Gabriela (1950 film)

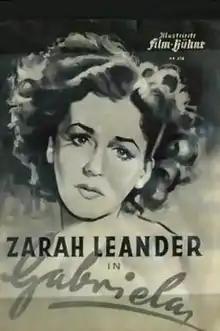
German film poster

Gabriela is a 1950 West German musical drama film directed by Géza von Cziffra and starring Zarah Leander, Carl Raddatz, and Vera Molnar. It was Leander's comeback film after a seven-year absence from filmmaking. In 1943 when the Nazi leadership had demanded she take German citizenship, she had broken her contract with UFA and returned to her native Sweden. In the immediate post-war era she was banned from appearing in German films because of her previous association with the Nazi hierarchy. When the law was lifted in 1949, she was able to make films once more.